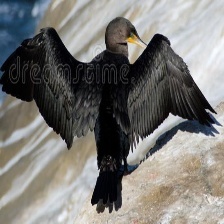
Species: BRANDT CORMARANT
Scientific name: PHALACROCORAX PENICILLATUS